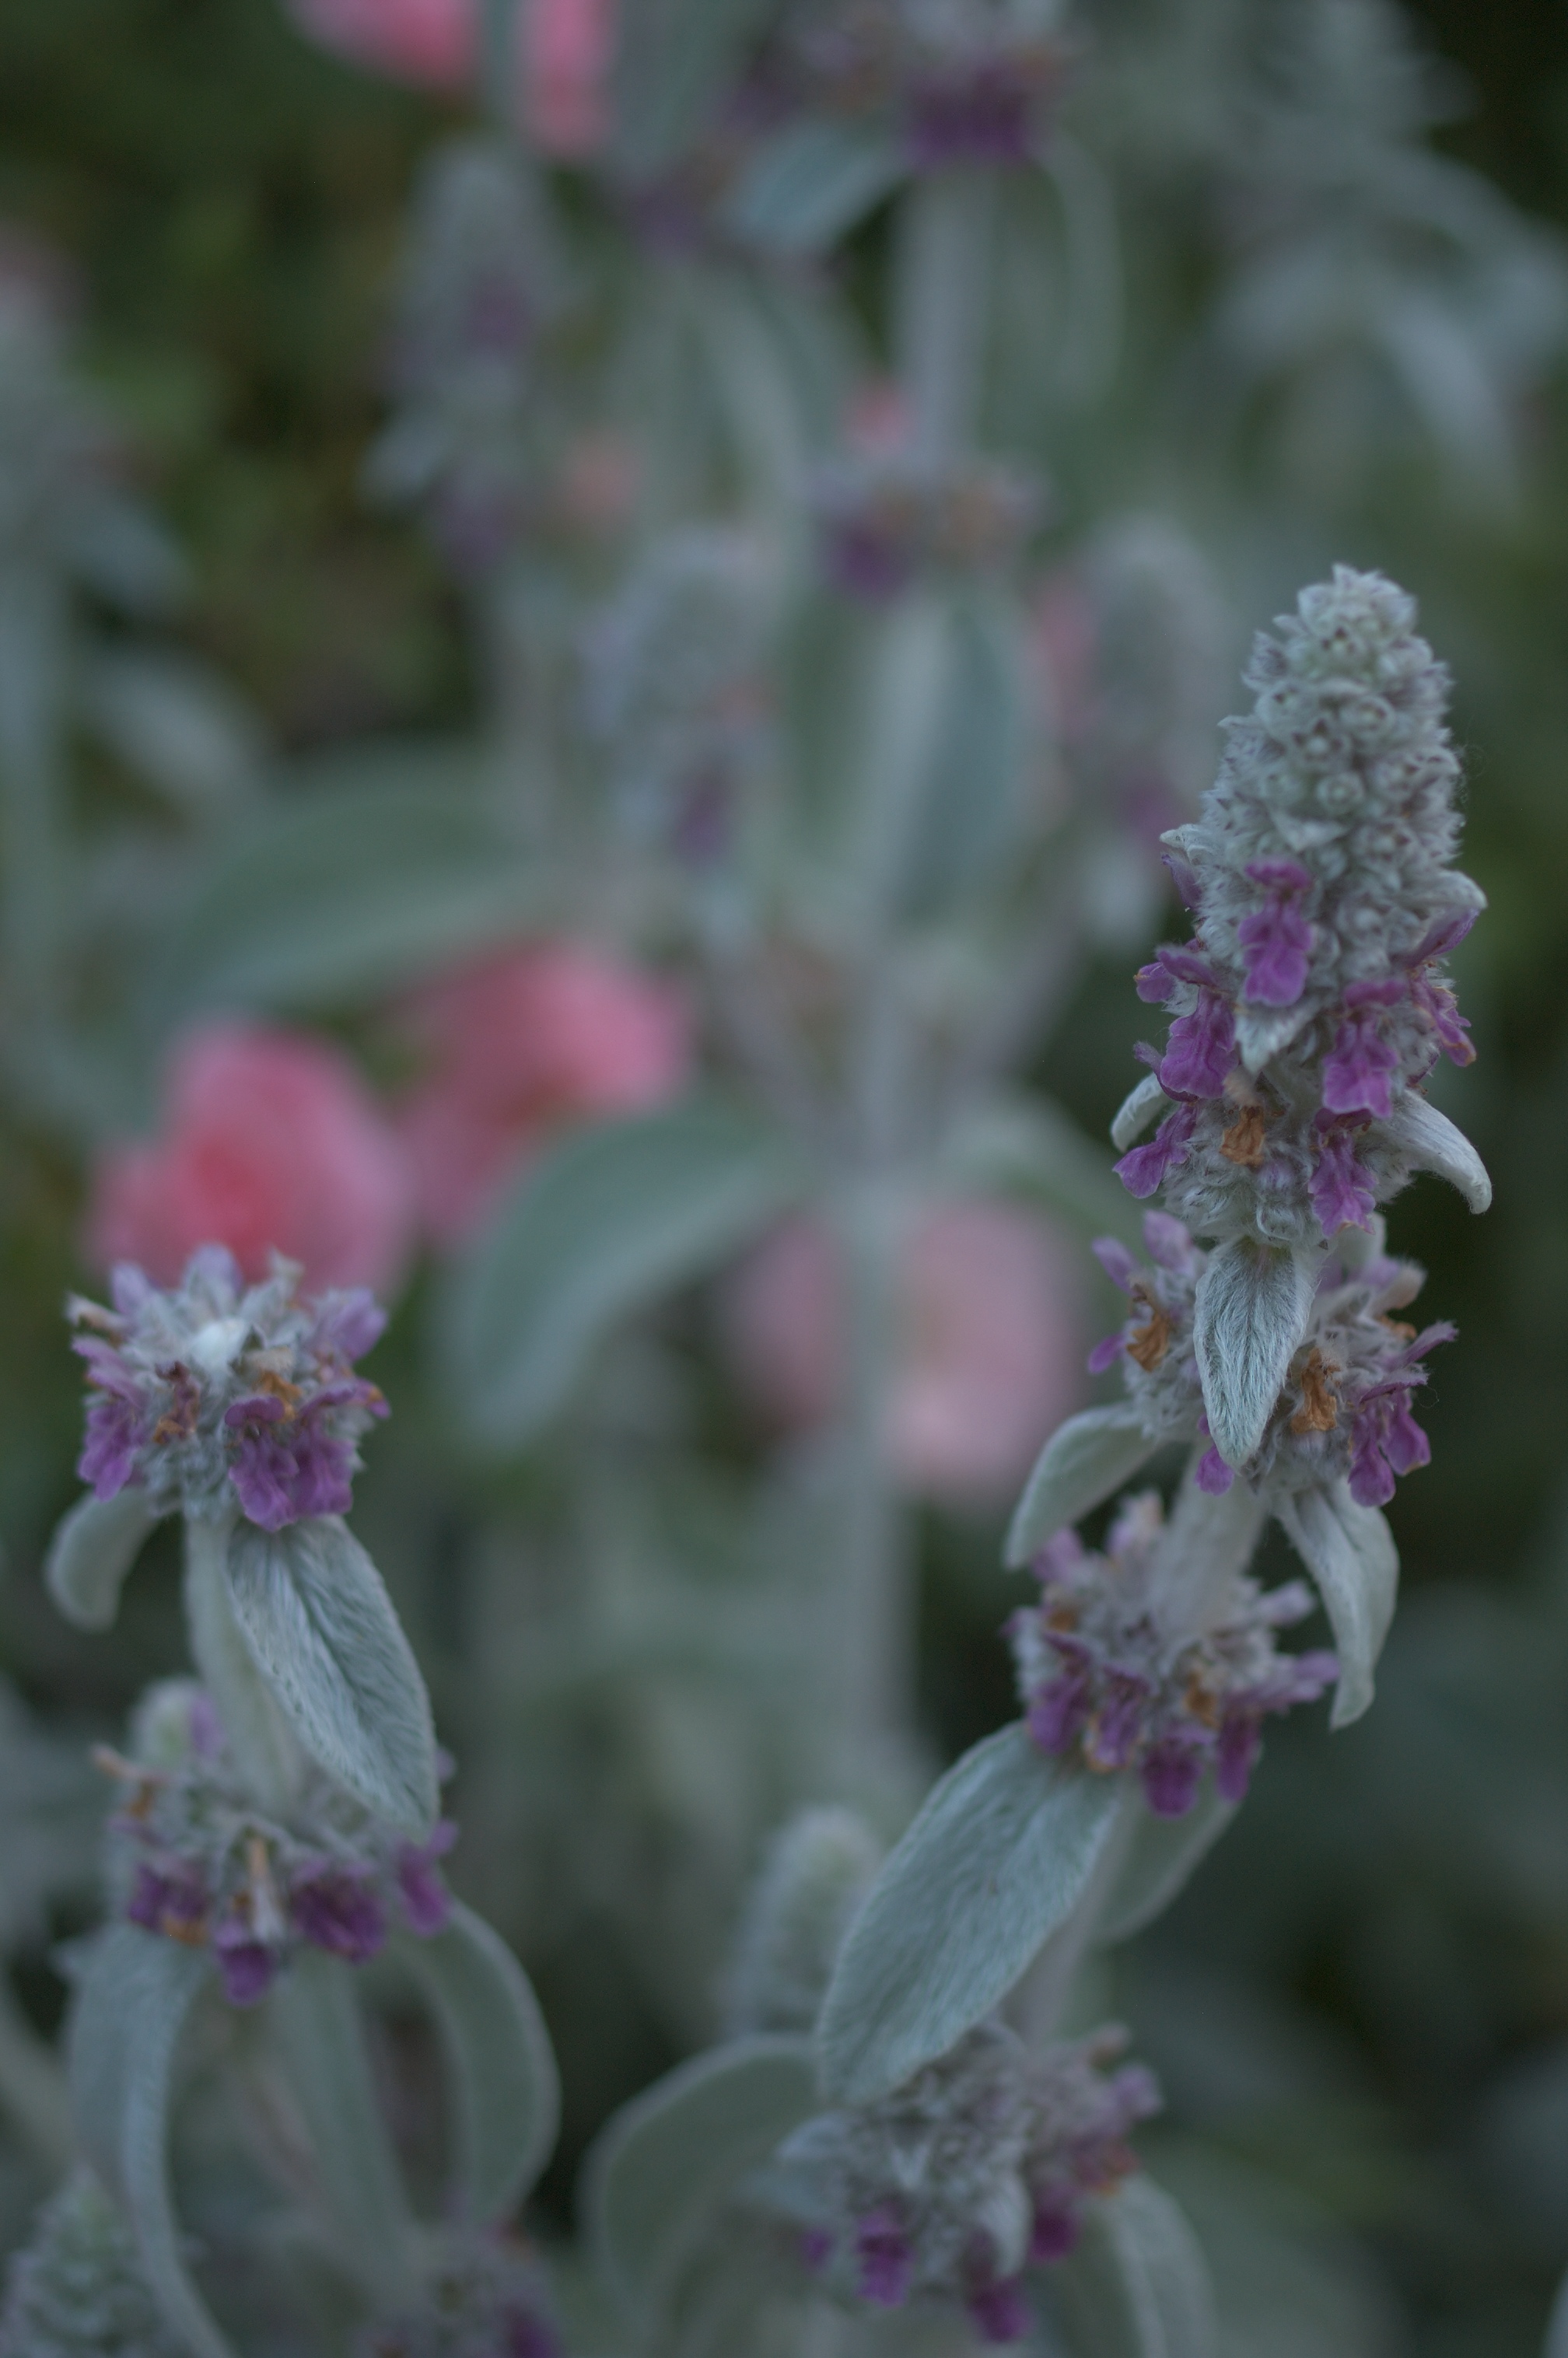
nature, blossom, plant, flower, herb, botany, flora, lavender, wildflower, 2013, 35mm, shrub, rawtherapee, pentax, lenstagged, steffenzahn, flowerpicturesnolimits, f24, 35mmf24, k100d, justpentax, smcpentaxda35mmf24al, pentaxda35mmf24al, smcpentaxda12435mmal, smcpdal35mmf24al, iamflickr, flowering plant, common sage, annual plant, land plant, english lavender, hyssopus